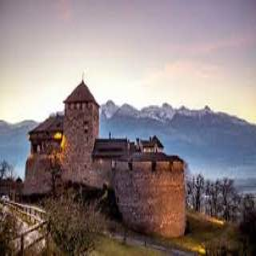
Vaduz Castle